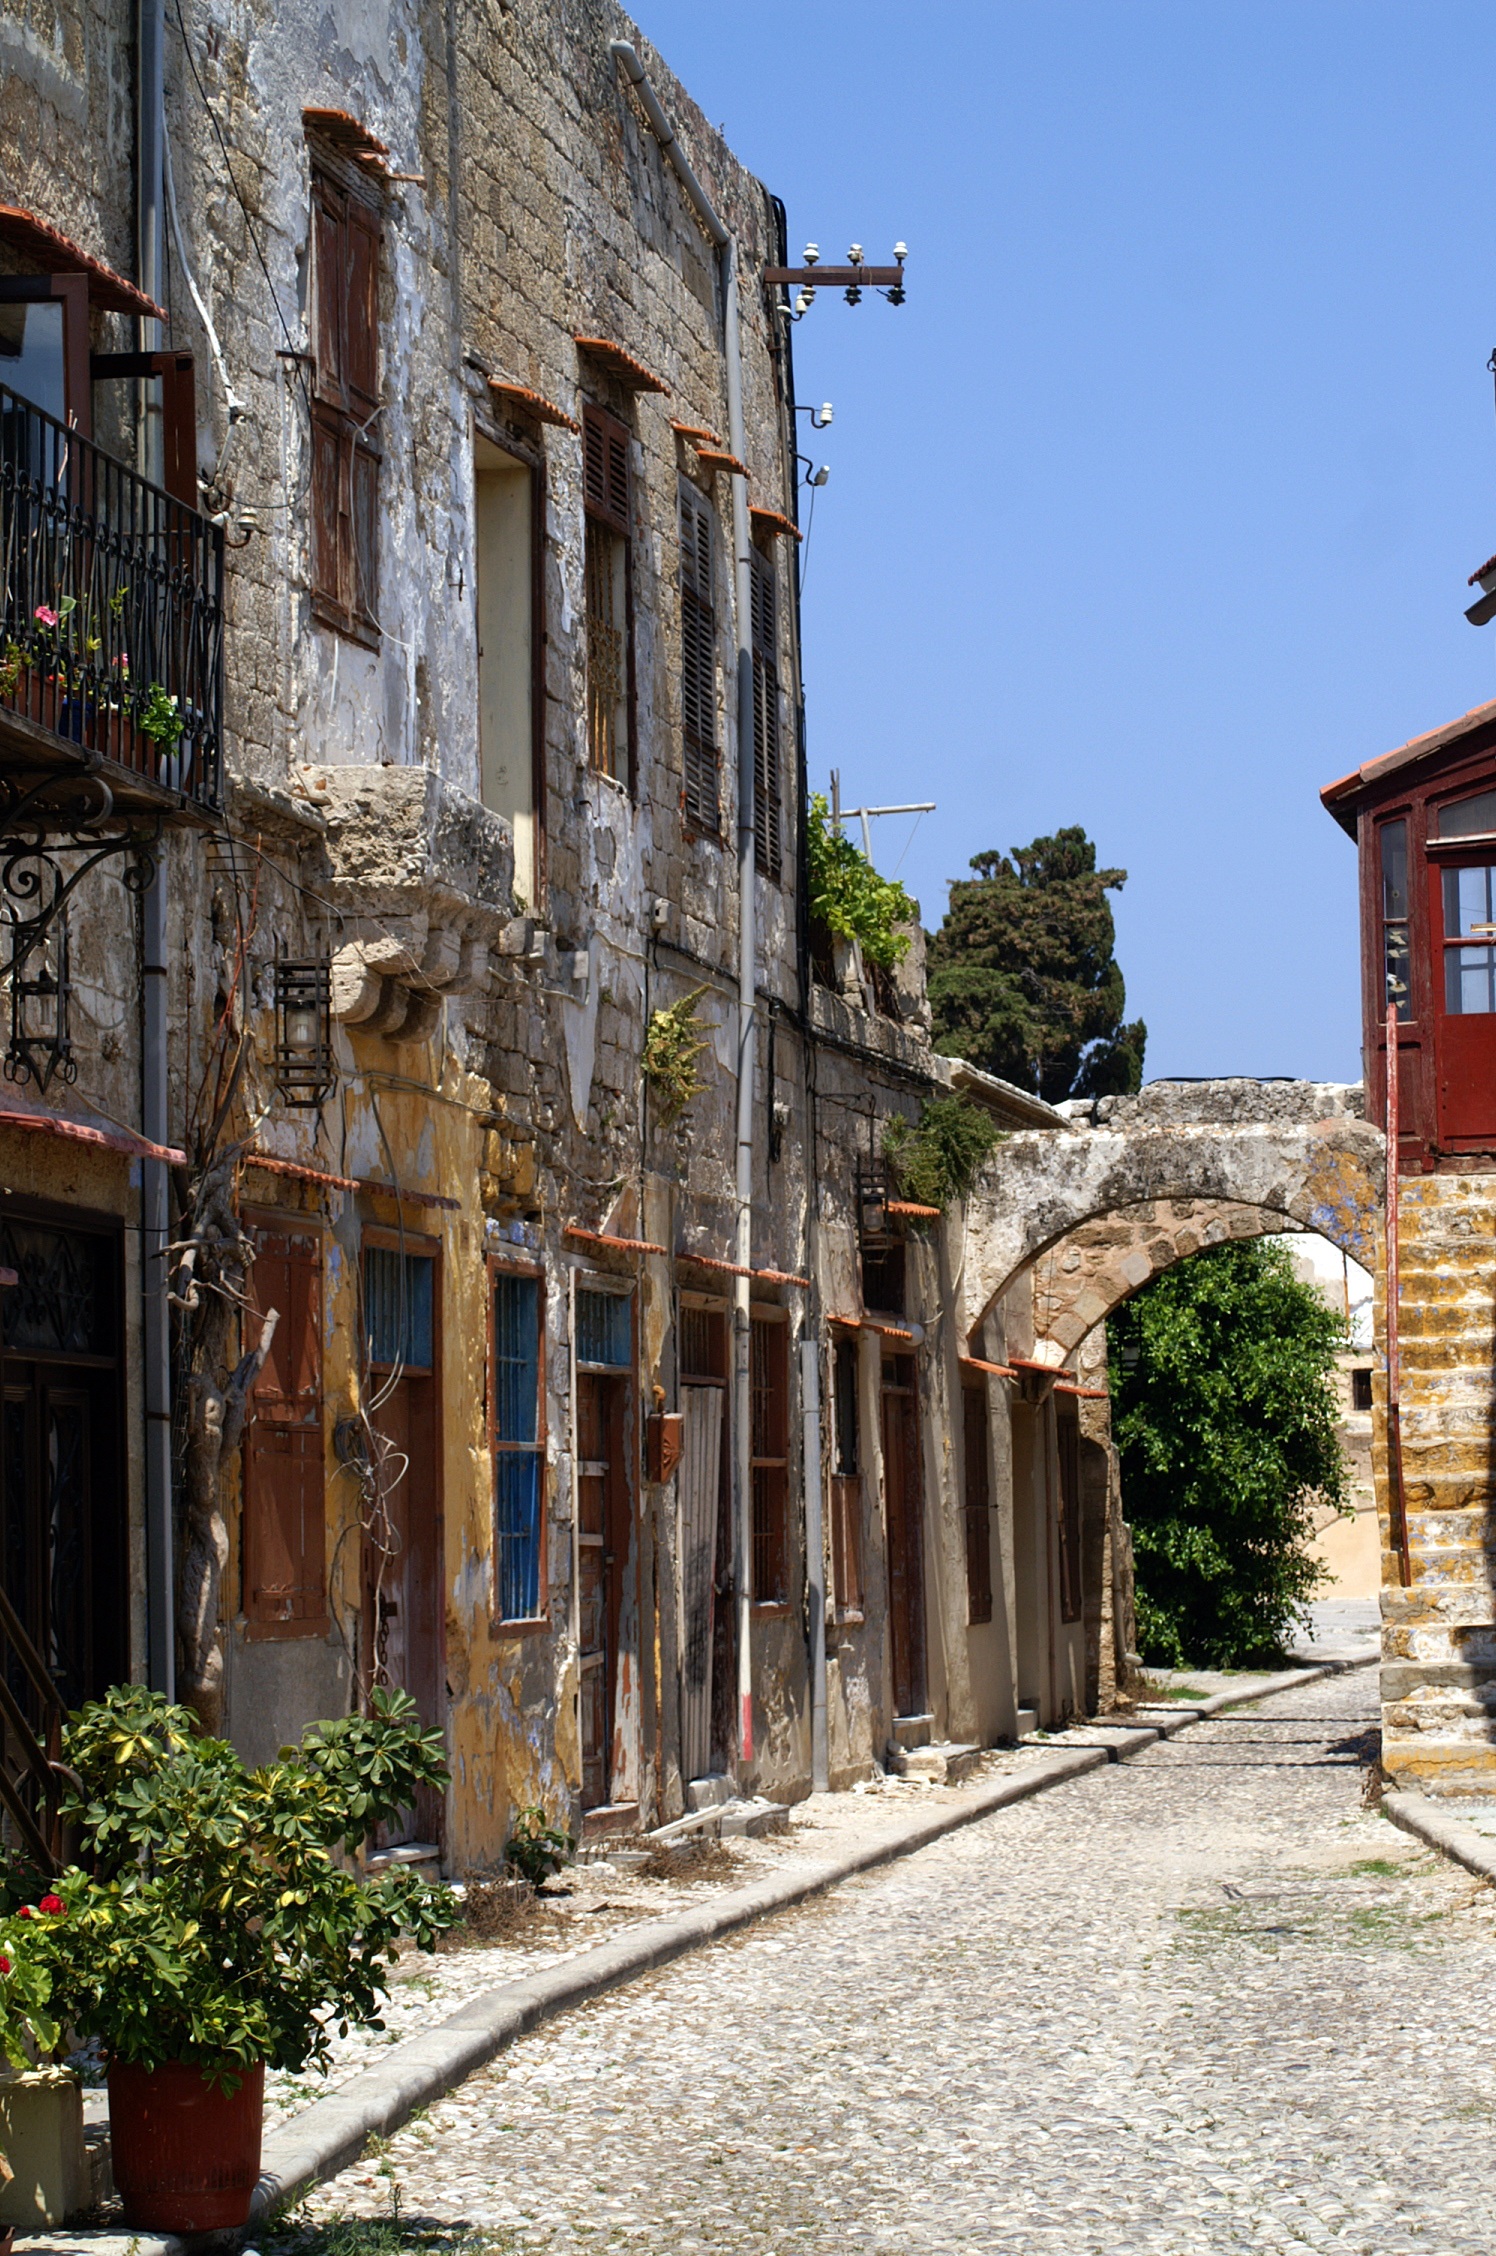
architecture, road, street, house, town, building, alley, village, romantic, facade, old town, courtyard, infrastructure, greece, estate, old houses, cobblestones, middle ages, neighbourhood, rhodes, stadtmitte, ancient history, residential area, human settlement